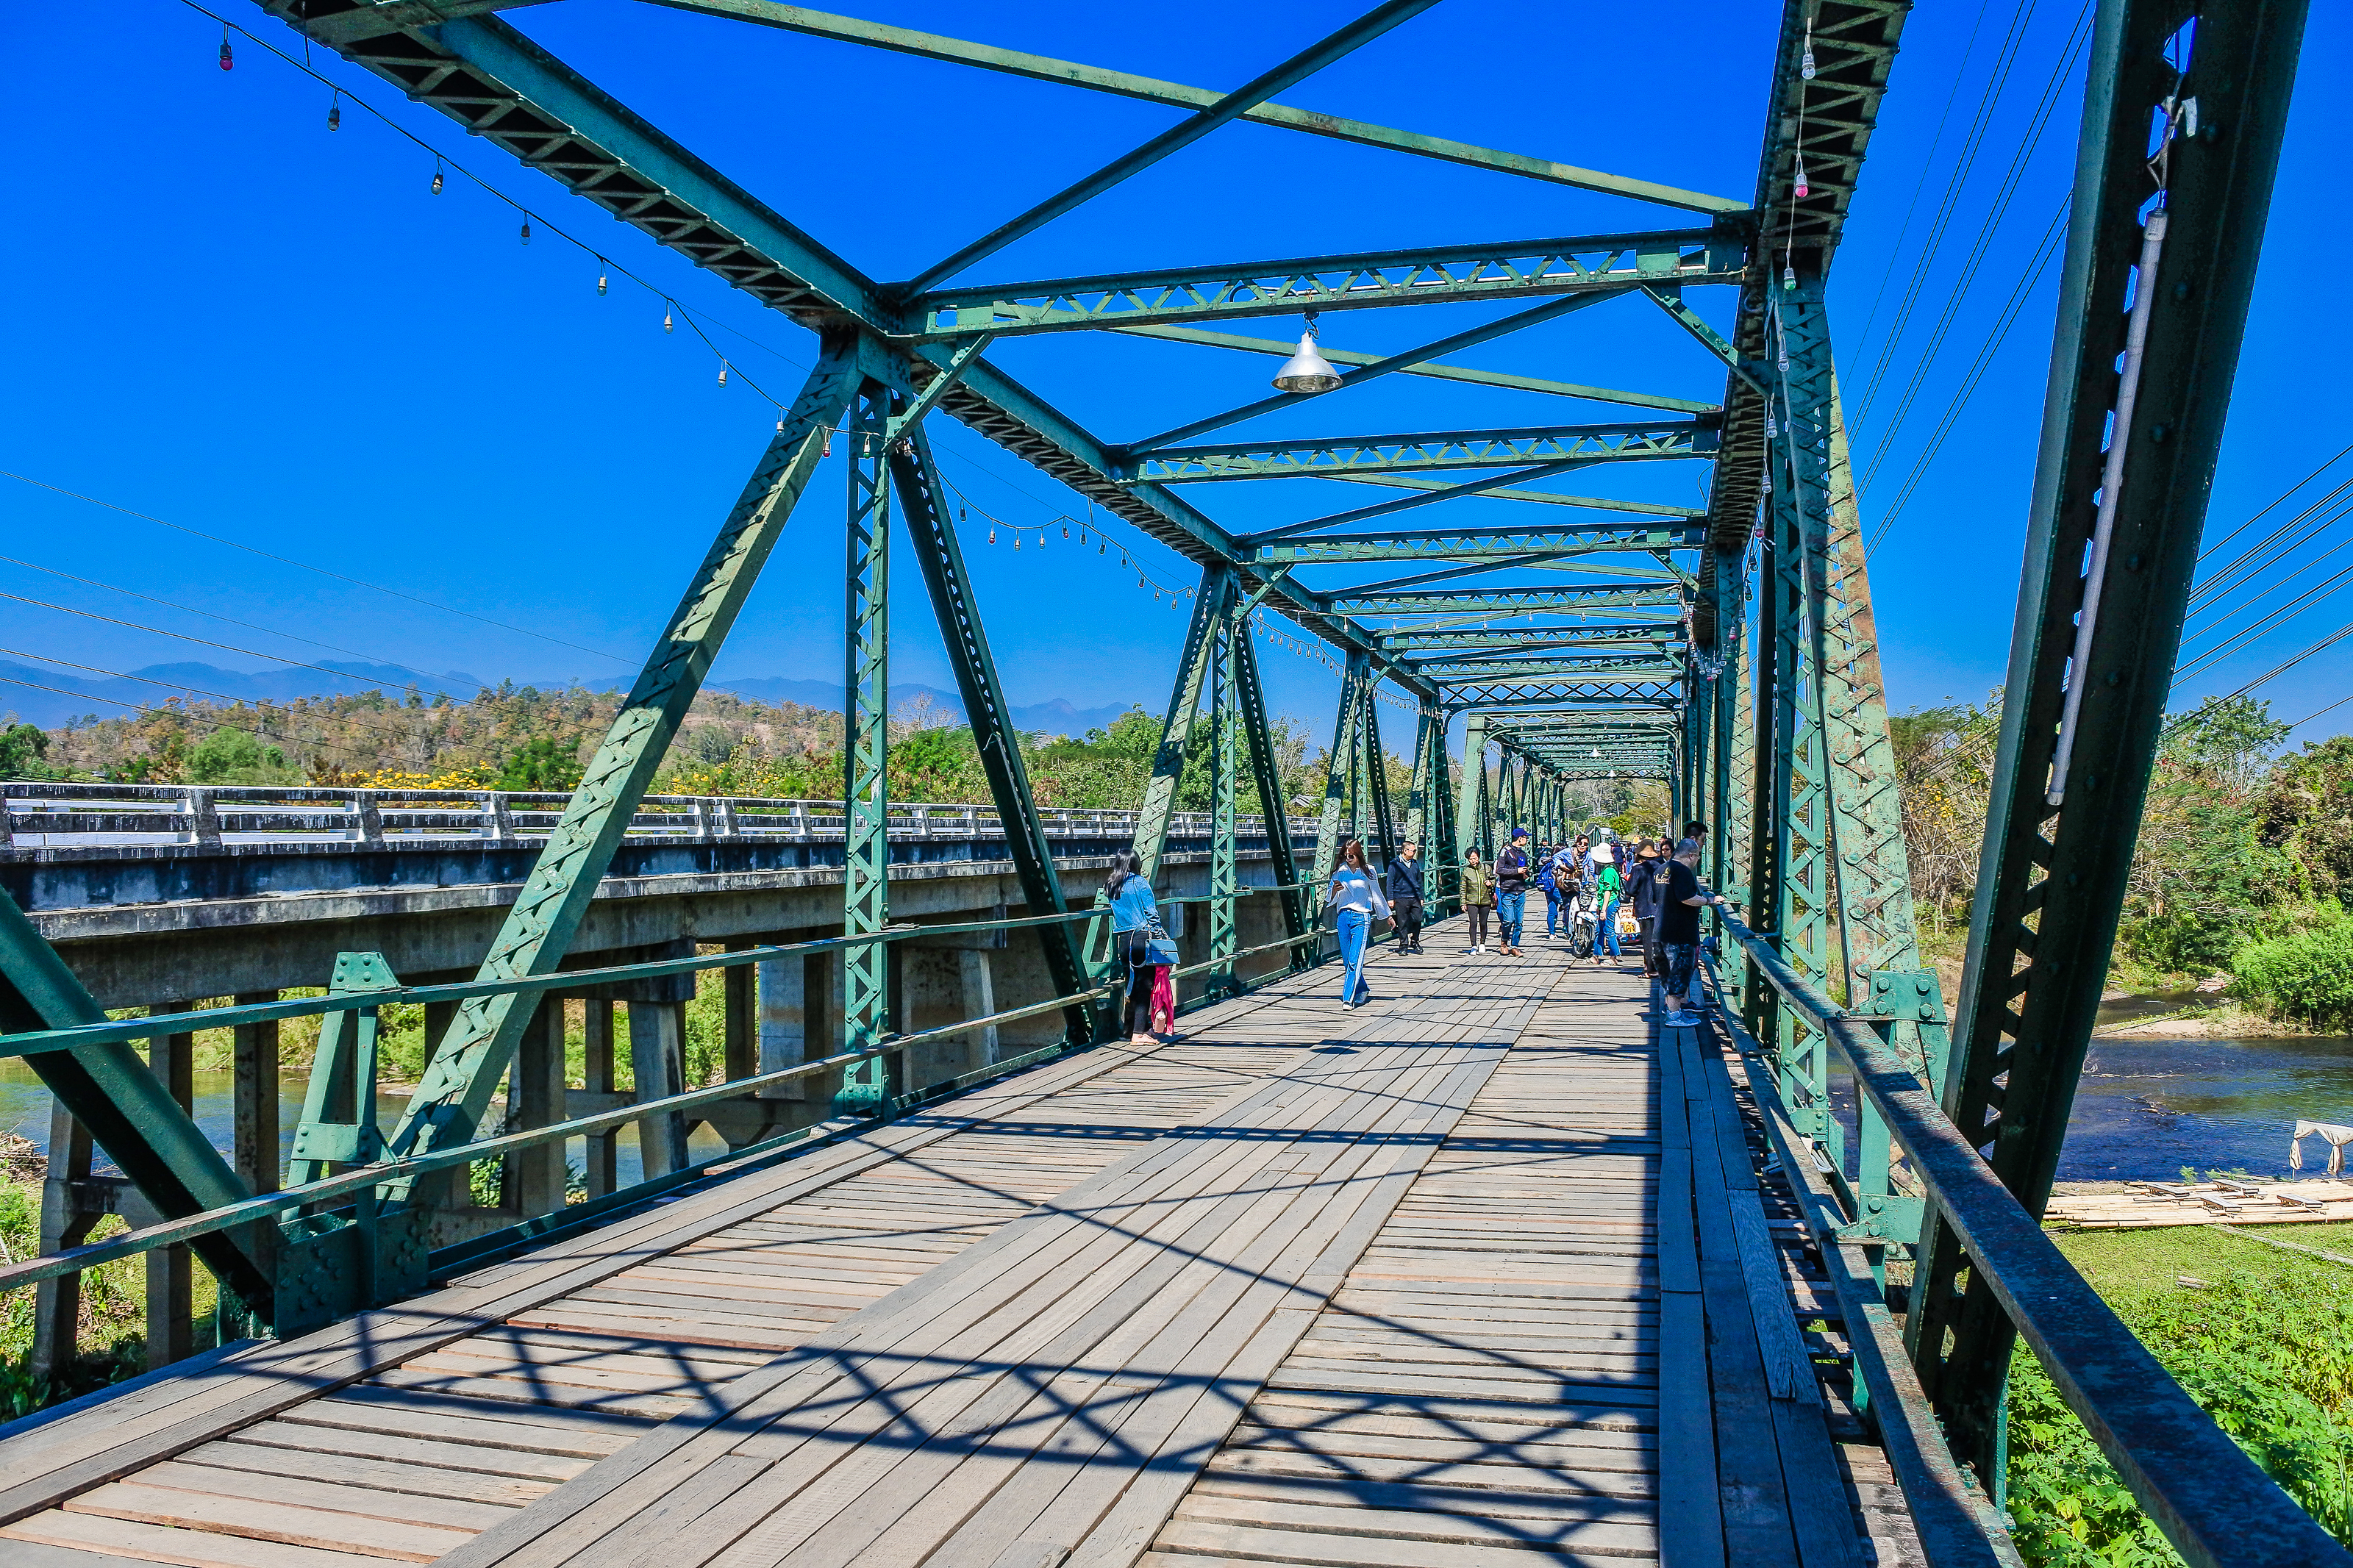
country, steel, line, rural, historical, tourism, scenic, building, scene, tourist, beautiful, rust, trip, modern, road, design, thailand, construction, pai, perspective, maehongson, track, architecture, traffic, old, asia, metal, history, northern thailand, water, structure, way, transportation, attraction, mystery, route, urban, iron, bridge, river, travel, landscape, landmark, sky, truss bridge, tree, walkway, nonbuilding structure, skyway, girder bridge, suspension bridge, city, plant, pedestrian, leisure, vacation